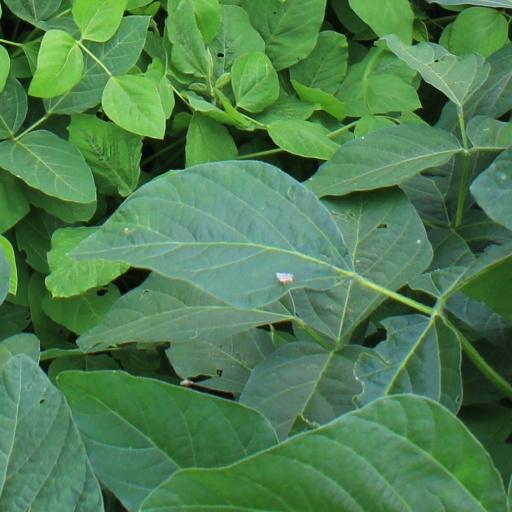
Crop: soybean